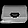
Label: Bag